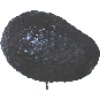
Label: avocado